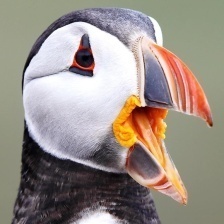
Species: PUFFIN
Scientific name: FRATERCULA